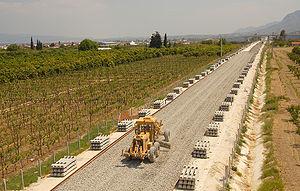
L'Organismós Sidirodrómon Elládos est la compagnie nationale des chemins de fer grecs, fondée en 1971 en remplacement d'une compagnie plus ancienne, les « Chemins de fer de l’État grec », qui existait depuis 1881.